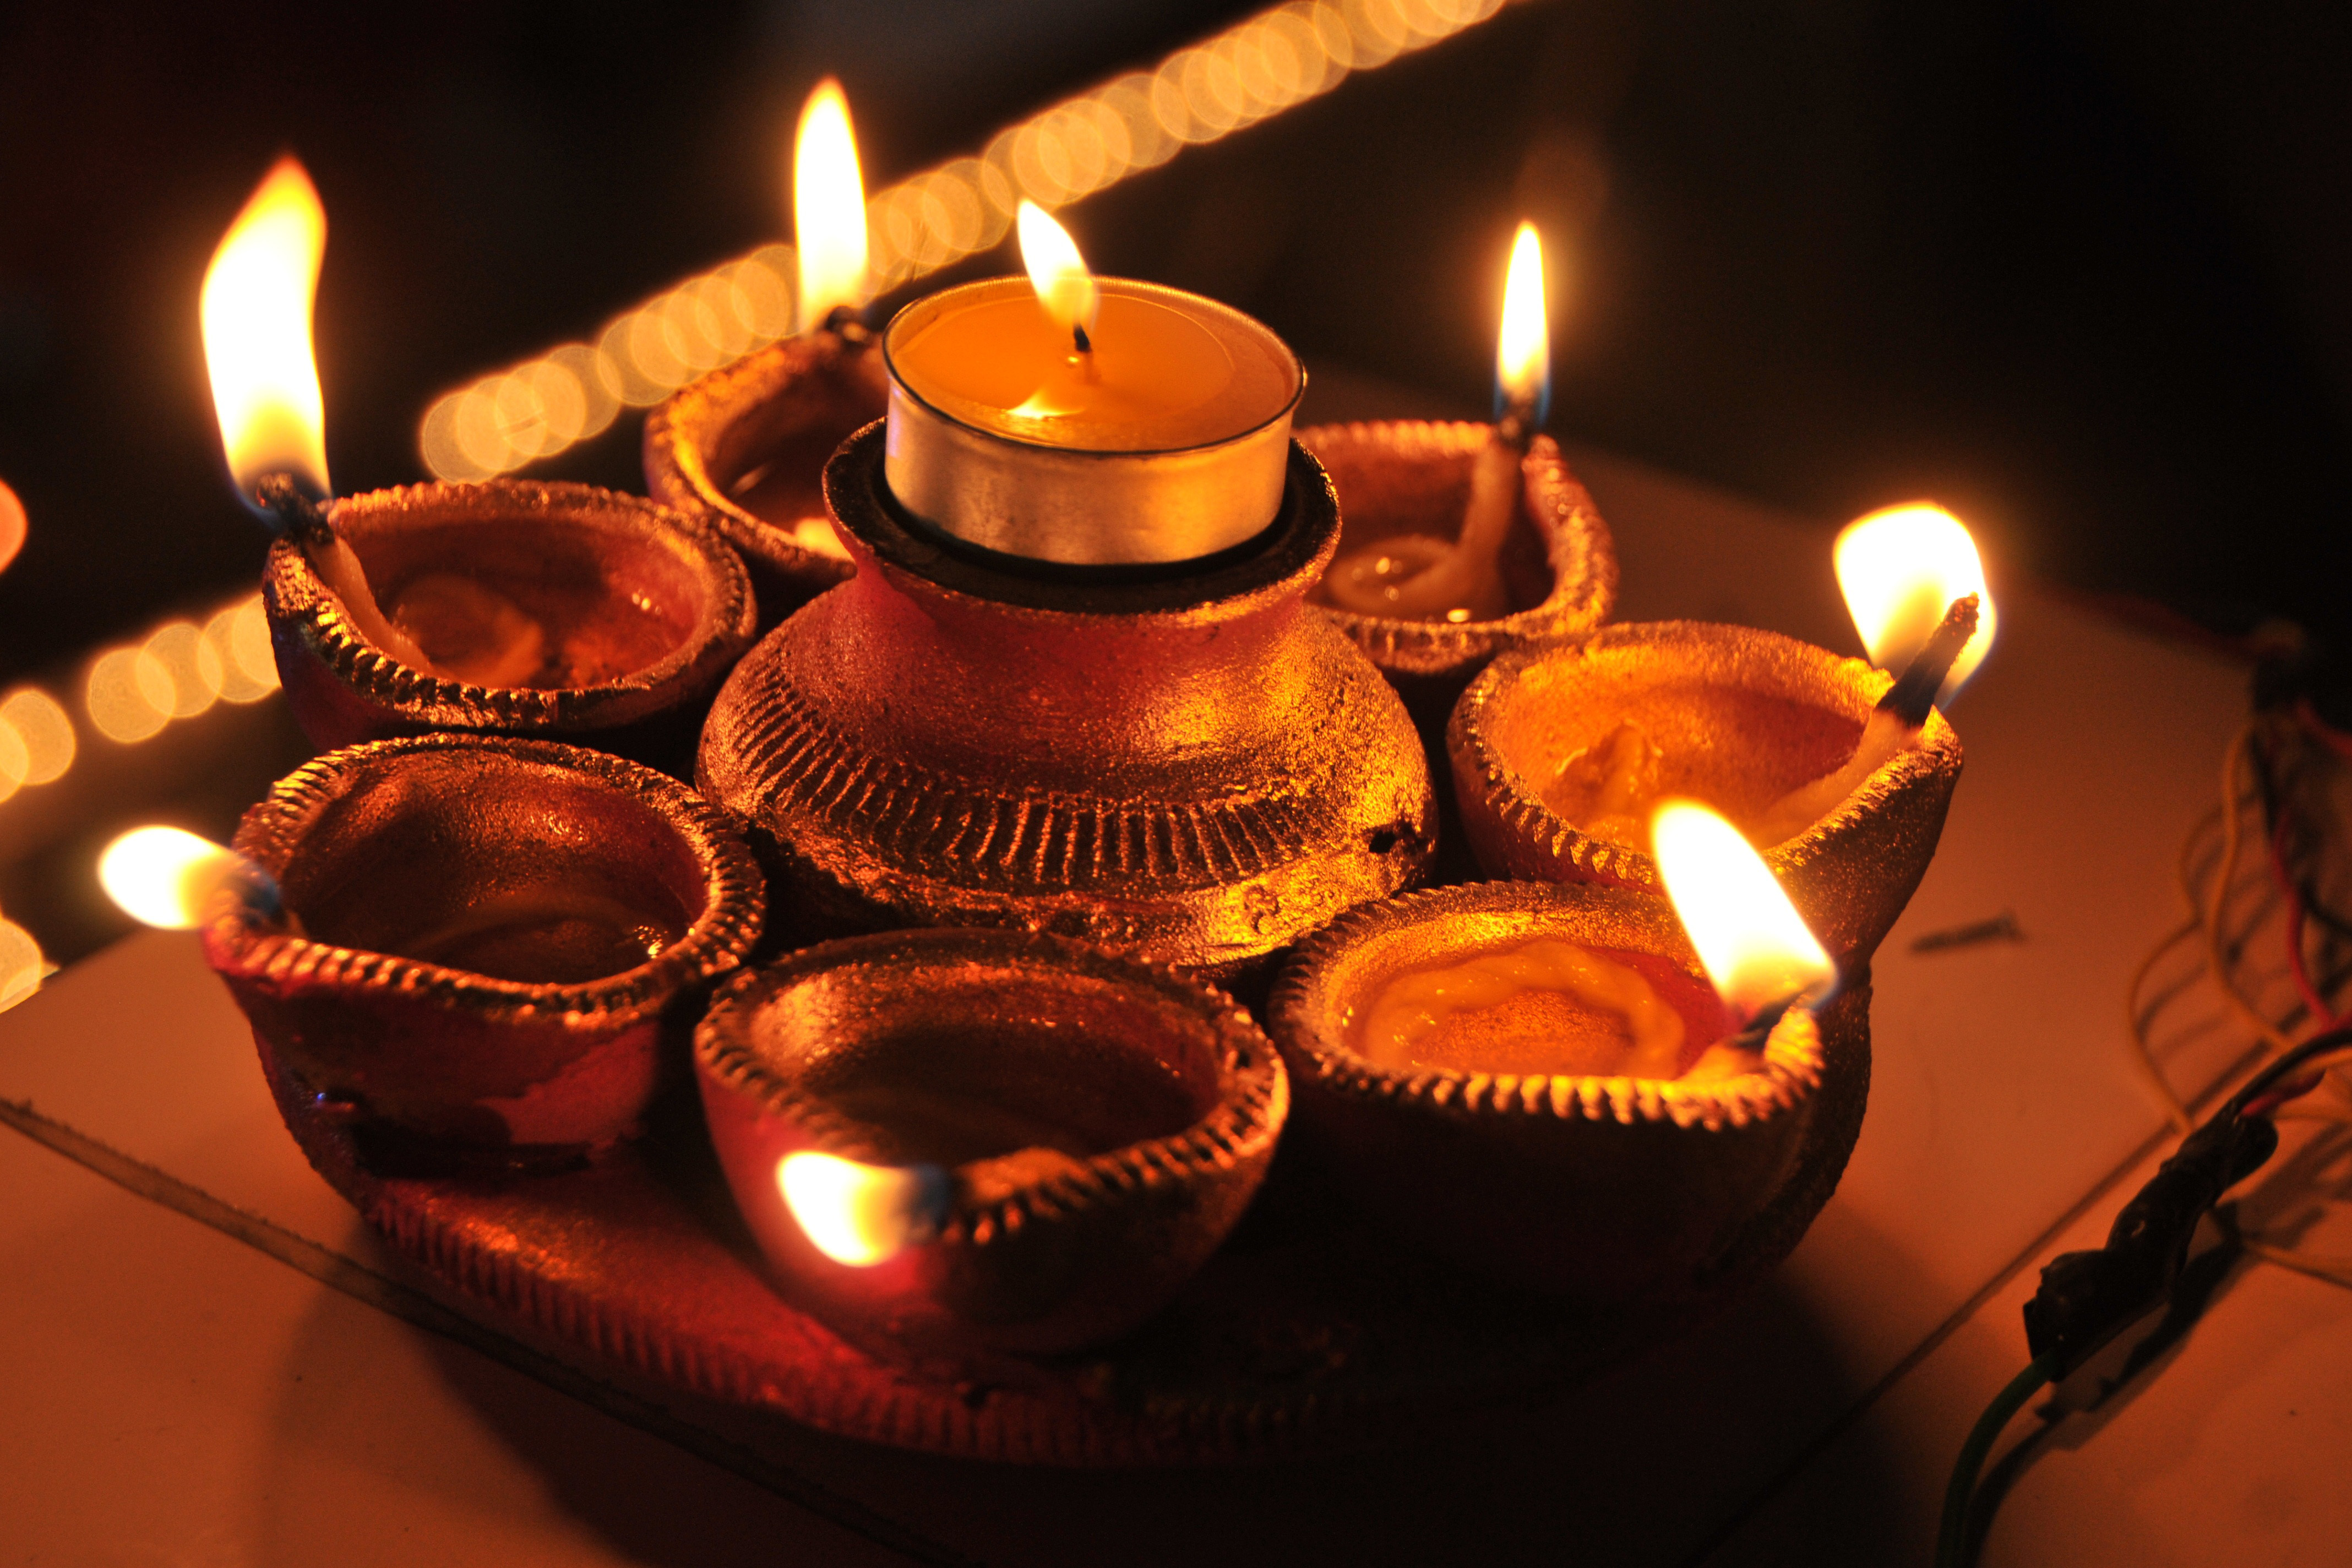
candle, lighting, still life photography, candle holder, still life, diwali, flame, oil lamp, event, holiday, interior design, heat